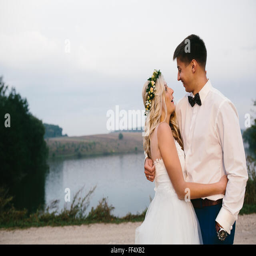
wedding couple on the nature